Allelomimetic behavior

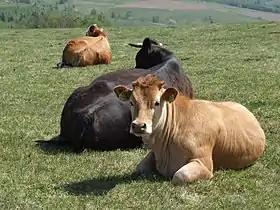
Social facilitation seen in cattle from all the pictured cattle resting at the same time

The synchronous behavior that is displayed in cattle is what is typically thought of when discussing allelomimetic behavior. When the necessary resources for survival, such as food, water, and shelter, are sufficient then cattle will display postural synchrony, lying down or standing while other members of the herd are doing the same. This phenomenon, also referred to as social facilitation, occurs in both free-range cattle that live in pastures, and cattle that live primarily in barns. Social facilitation (or allelomimicry) is the first of two main ideas behind cattle mimicking each other's behavior until the herd acts synchronously, whether it be lying down, standing, or grazing together. According to Stoye and Porter, one member of the herd will alter its behavior (ie. standing to lying down or vice versa) and its nearest neighbor will mimic the behavior, this behavior will travel across the herd until all members are performing one action. Stoye and Porter also noted that it was more likely for a cow to display the same behavior as its nearest neighbor compared to a randomly selected cow from the herd. This behavior continues despite the appearance of free will of an individual to graze/stand or lie down, even when the herd is stationary. The second idea behind synchronized behavior is called concurrent or combined response. This dictates that the collective behavior is a mere coincidence of each individual animal's decision to change their behavior based on external (the discovery of food) or internal (exhaustion, the need for rest/food, or similar daily schedules as other members) factors. A human example of a concurrent behavior is rush hour, many people are driving at the same time due to having a similar schedule to others, not because others are already driving and they decide to as well. Previous studies have identified artificial synchronization of (dairy) cattle behavior because of consistent milking and feeding times. This creates a similar daily schedule for all the cattle to follow, which in turn creates collective behavior between all members during these specific milking and feeding times. According to Stoye and Porter, cattle were most synchronous at night, least synchronous during the afternoon, and intermediately synchronous in the morning. This could be due to all the cattle being milked at similar times in the morning and feeding at similar times during the night, but having no "scheduled activity" to perform during the afternoon.